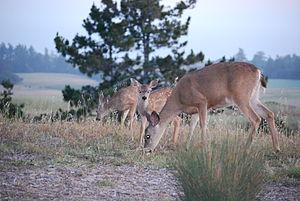
Le Jalisco, officiellement État libre et souverain de Jalisco est un État du Mexique en bordure de l'océan Pacifique. Sa capitale est Guadalajara. Sa population était en 2015 d'environ 7,85 millions d'habitants. Le Jalisco est un État très dynamique grâce à ses activités économiques, commerciales et culturelles. Dans certains quartiers de Guadalajara, le niveau de vie est comparable à celui de l'Espagne ou de l'Italie, mais ce niveau de vie n'est pas représentatif de l'ensemble de l'État.
Le Durango est un État du Mexique situé au nord-est du centre du pays. Entouré par les États de Chihuahua, Zacatecas, Coahuila, Nayarit, Jalisco et Sinaloa, l'État du Durango occupe une superficie de 119 648 km².
L'État de Zacatecas est un des 32 États du Mexique. L'État de Zacatecas est bordé au nord par l'État de Coahuila, au nord-ouest par celui de Durango, à l'ouest par le Nuevo León, à l'est par celui de San Luis Potosí et au sud par le Jalisco et l'Aguascalientes. La ville de Zacatecas est la capitale de l´État. L'État de Zacatecas se compose de 58 municipalités et ses principales activités économiques sont l'industrie minière, l´agriculture et le tourisme.